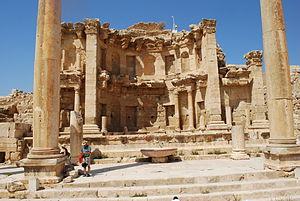
Le nymphée de Jerash.